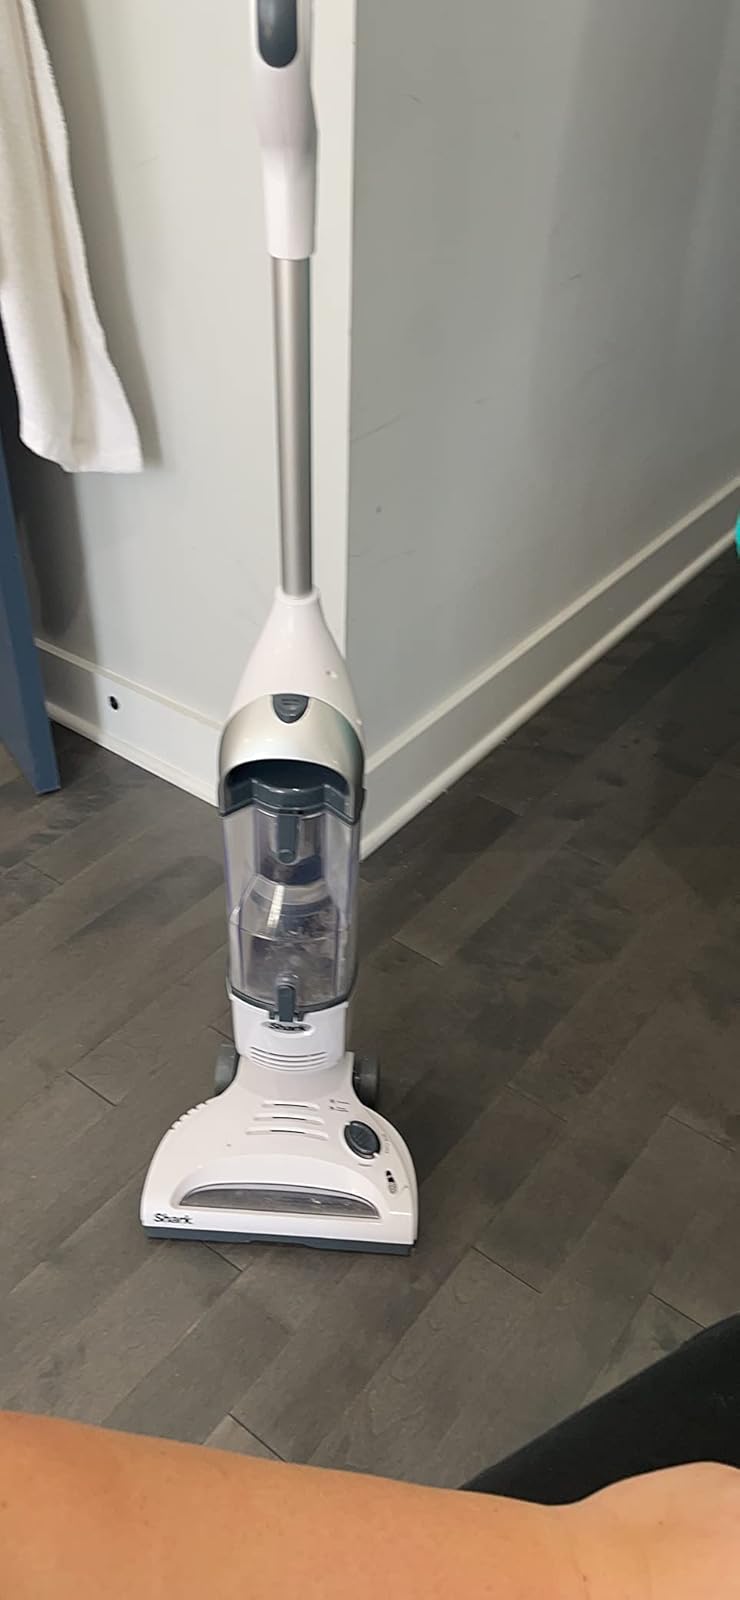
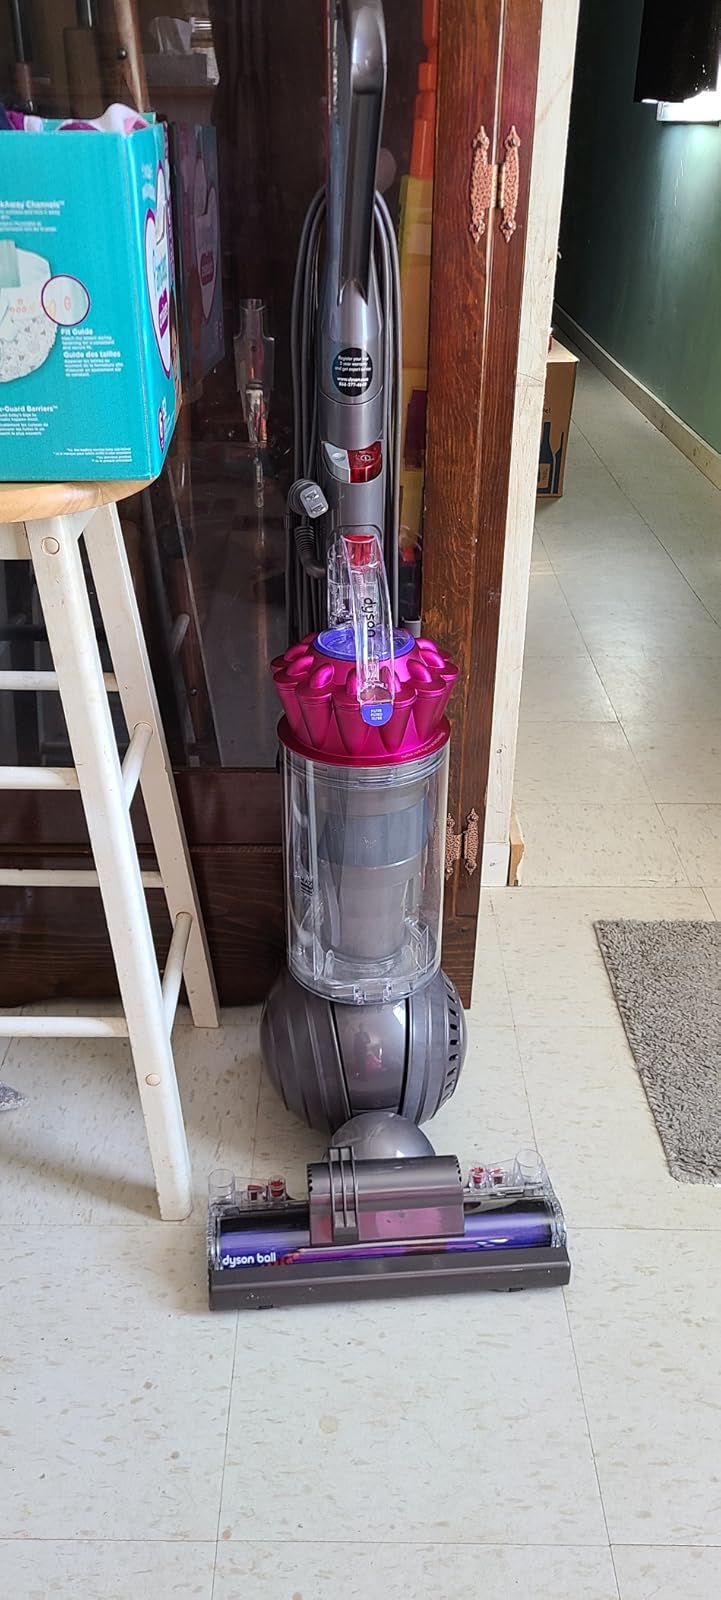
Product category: items_vacuum
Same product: no